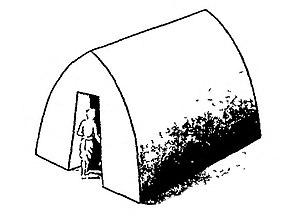
La grotte de Sitamarhi est située à environ 15 km à l'est de Punawa, et environ 2 km au sud de la route allant de Gaya à Nowâda. Il s'agit d'un rocher isolé qui a été creusé pour former une grotte artificielle assez petite, ne mesurant que 4,91 × 3,43 m, avec une hauteur sous plafond de 2,01 m. La salle est rectangulaire et le plafond semi-elliptique.
Les grottes de Barabar, parfois aussi nommées grottes de Khalatika du nom de la colline à l'époque d'Ashoka, ou bien « grottes des Sat-Garha », sont les plus anciennes grottes artificielles de l'Inde, datant de l' Empire Maurya. Ces grottes, creusées dans de gigantesques blocs de granite datent du IIIᵉ siècle av. J.-C., durant la période Maurya, à l'époque de l'empereur Ashoka et de son petit-fils et successeur Dasharatha Maurya. Les grottes sont situées dans la région de Makhdumpur du District de Jehanabad, Bihar, Inde, 24 km au nord de Gaya.